2003 World Snooker Championship

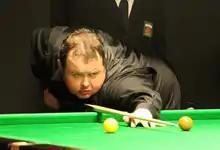
Stephen Lee won five frames in a row and reached his first semi-final

The quarter-final was played on 29 and 30 April as the best-of-25 frames played over three sessions. Paul Hunter defeated the defending champion Peter Ebdon in a deciding frame 13–12. The pair were tied 8–8 after the first two sessions, with Ebdon leading 10–9 after breaks of 76 and 109. Hunter won the next three frames with breaks of 55, 106 and 71 to be one frame from victory. Ebdon won the next two frames to tie the match 12–12 before Hunter won the decider. Having not reached a single final during his year as champion, Ebdon commented that "it's been a disappointing season".